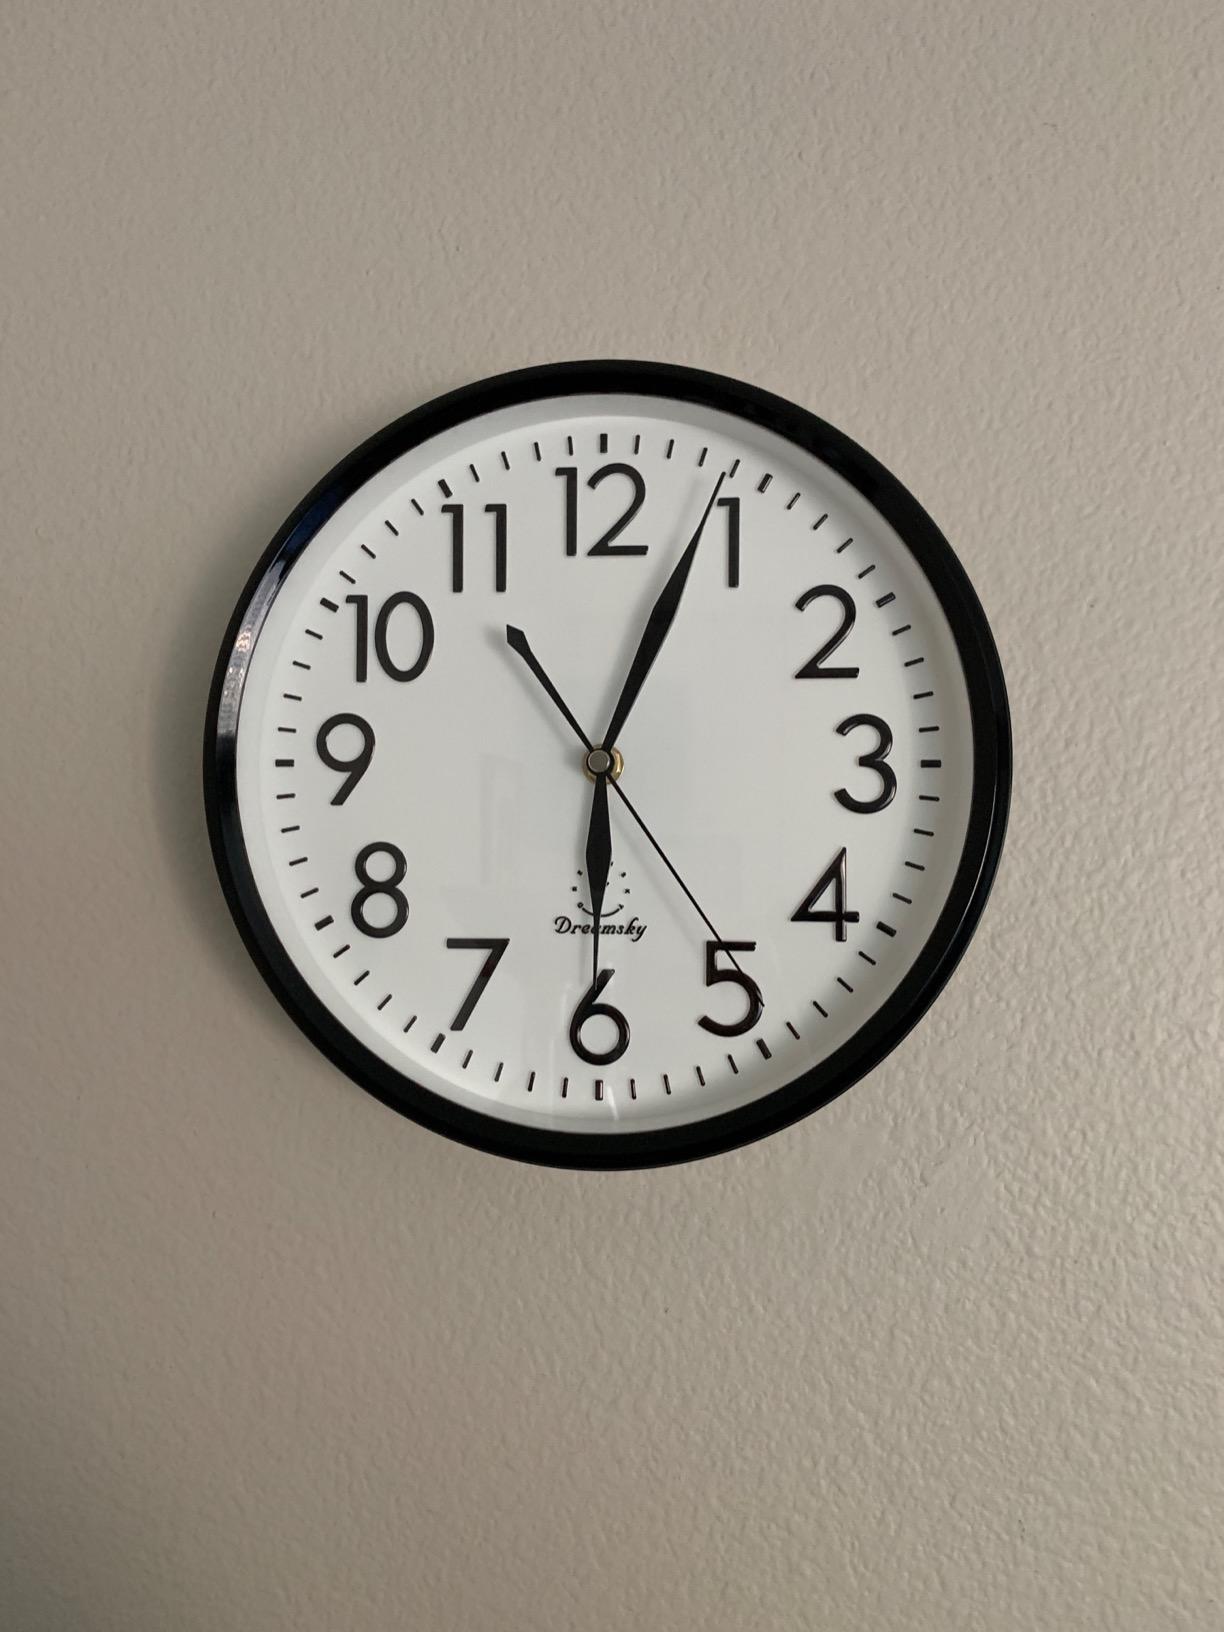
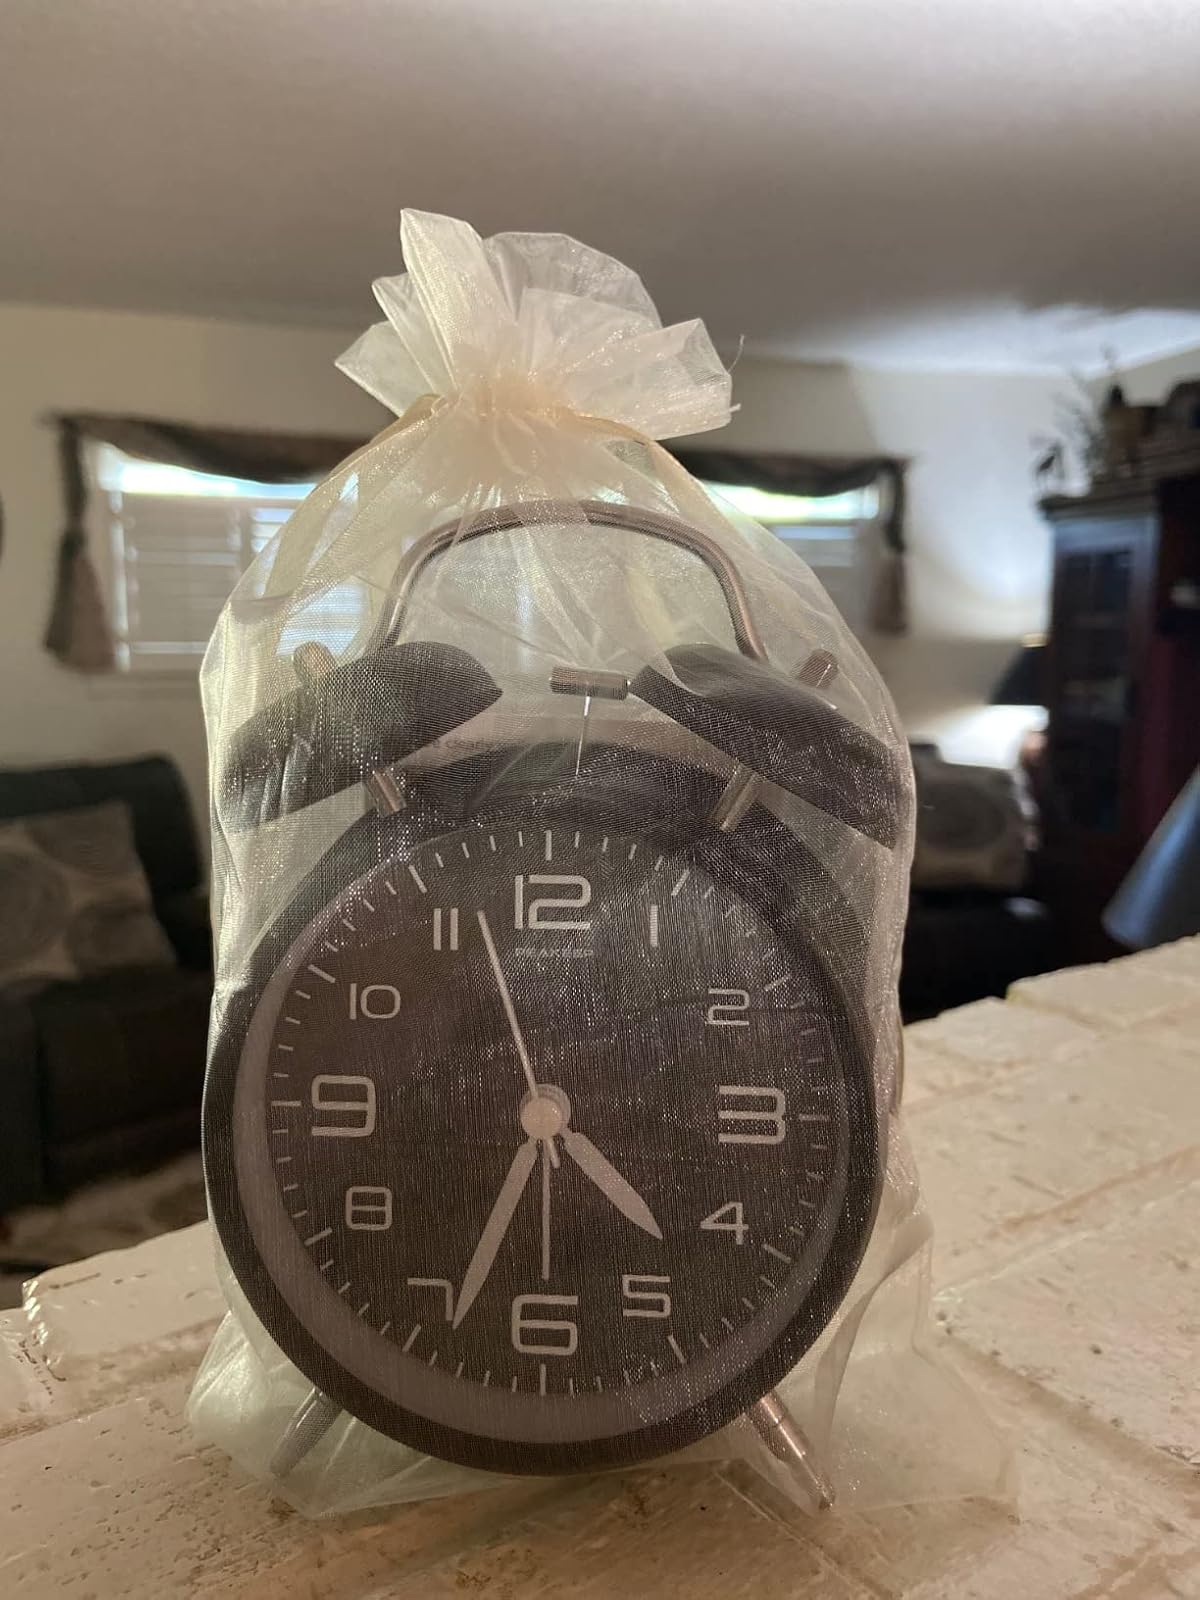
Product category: clock
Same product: no